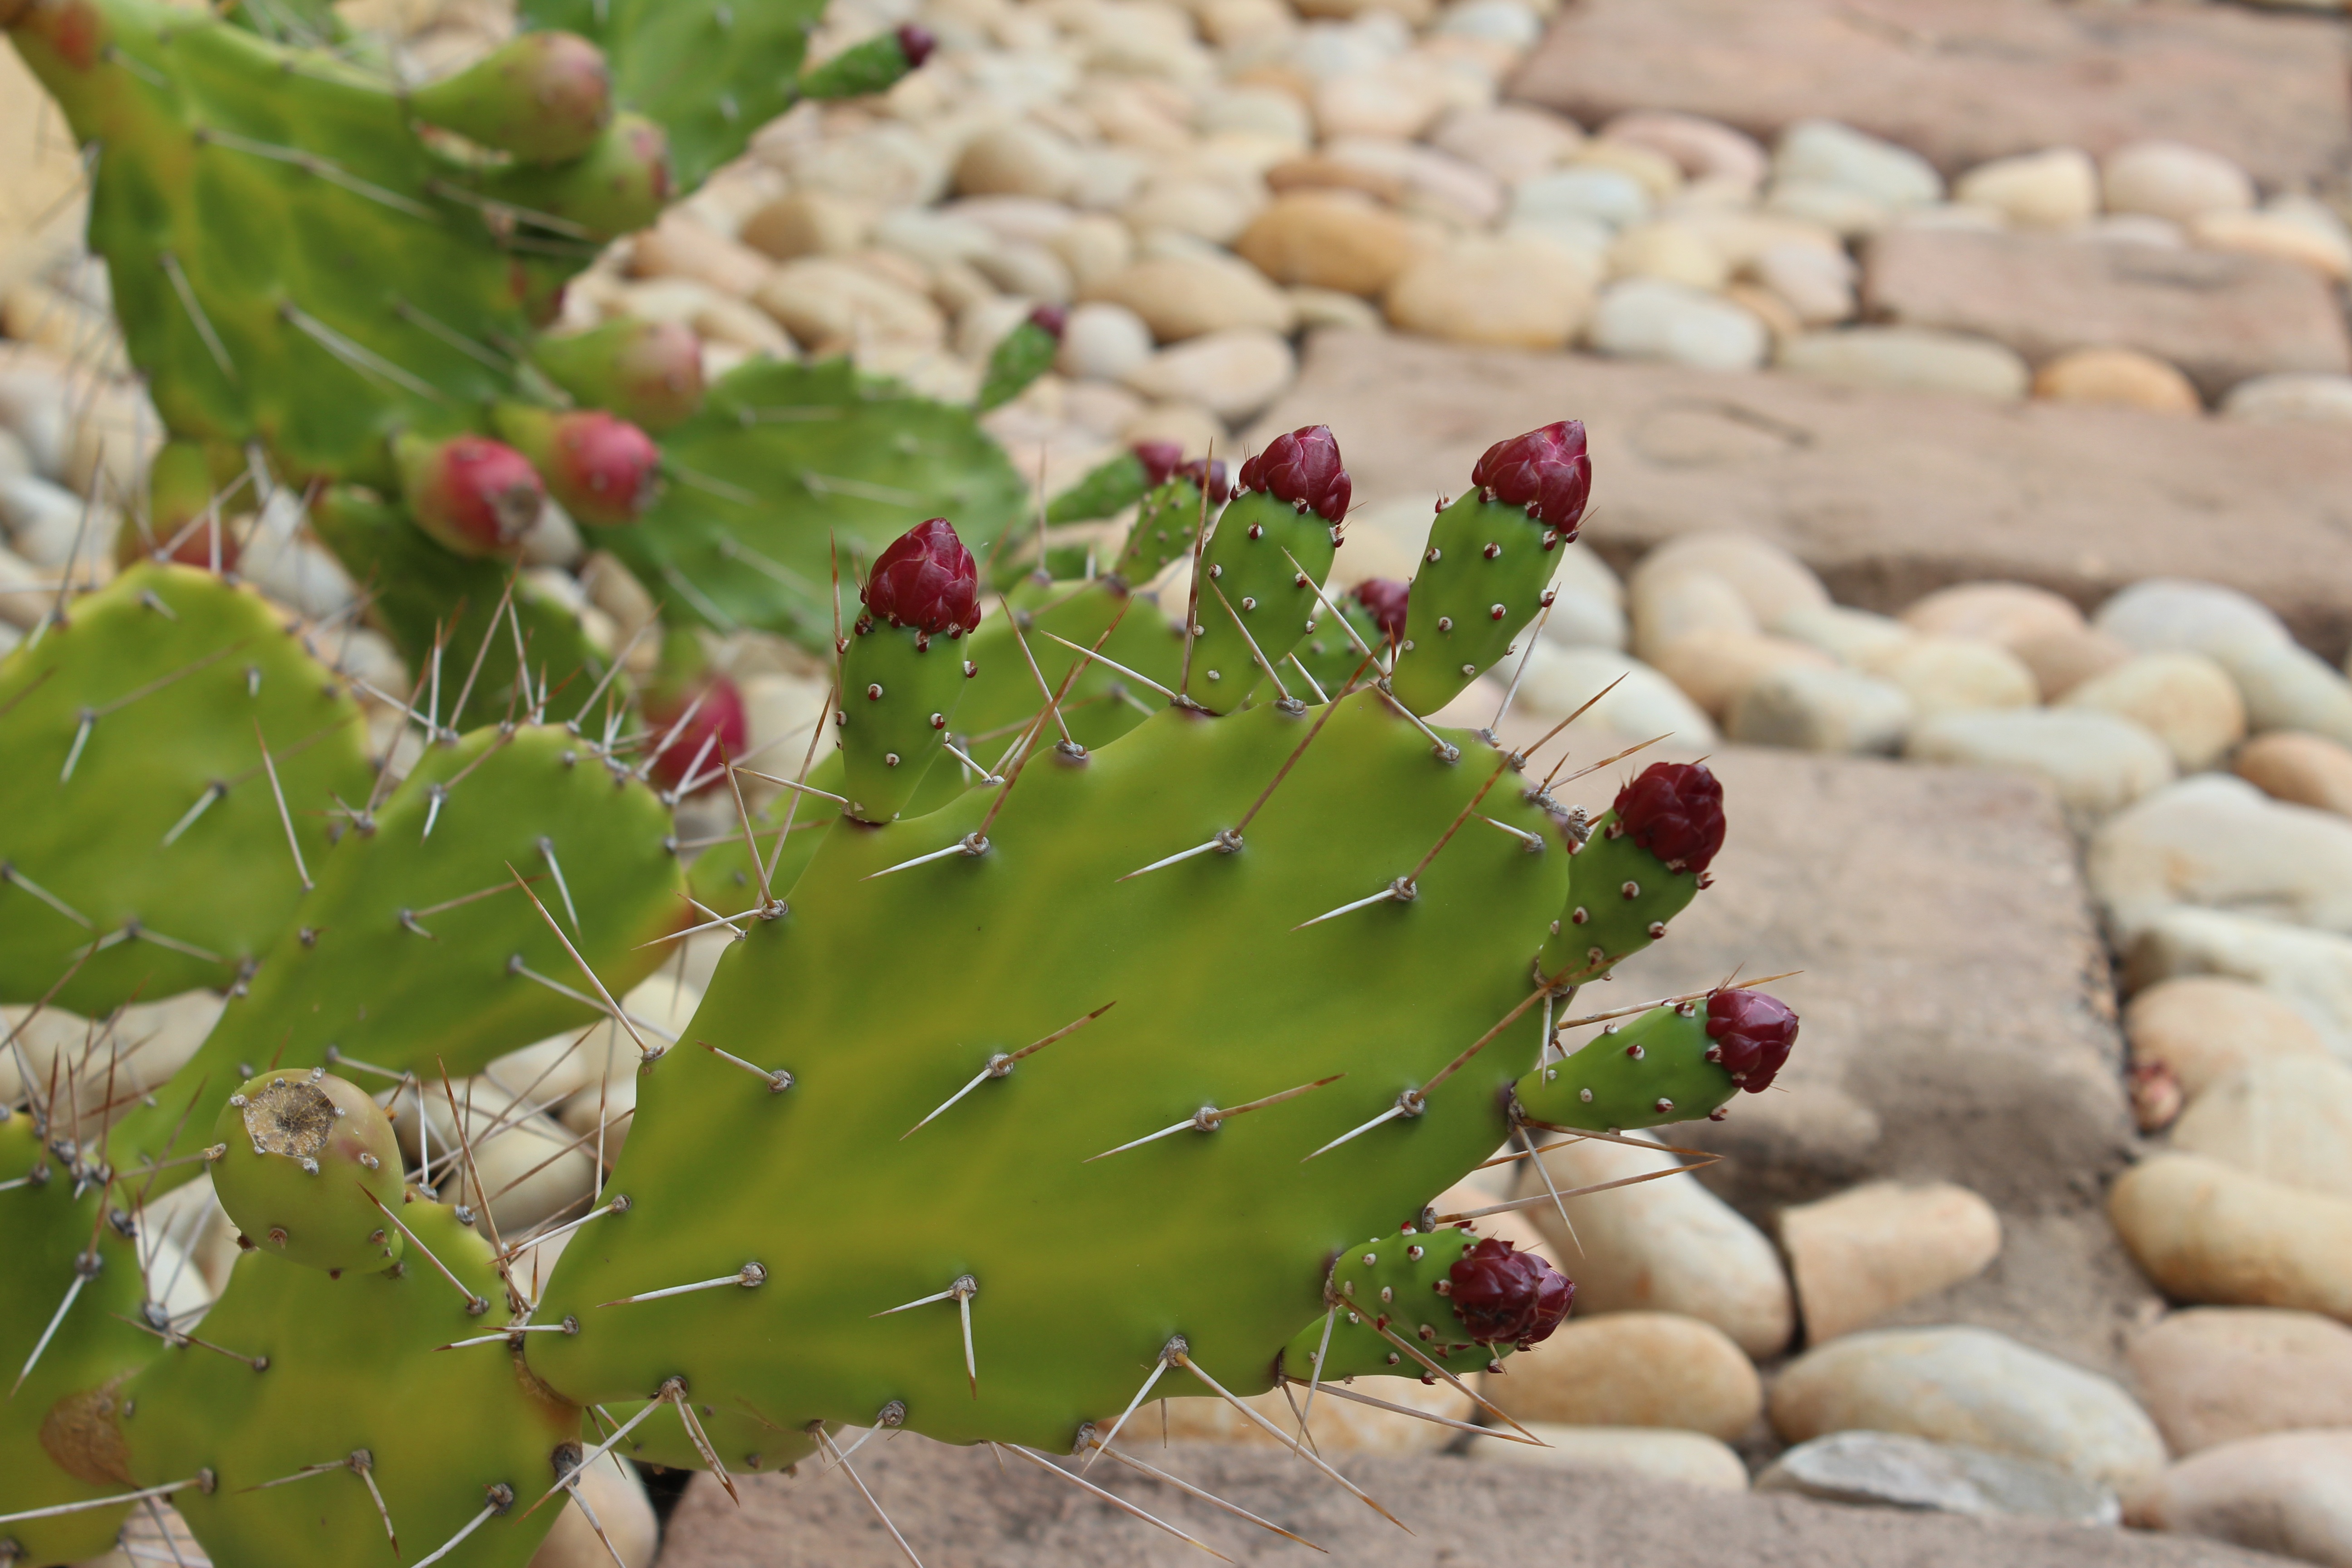
prickly, cactus, plant, leaf, flower, bloom, produce, botany, garden, flora, plants, flowering plant, cactus flower, cactus flowers, grass family, land plant